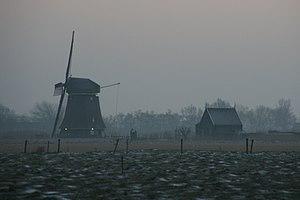
Cet article recense les moulins à vent de la province de Hollande-Septentrionale, aux Pays-Bas.